Marina Beach

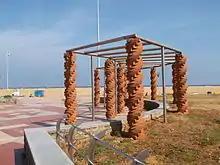
One of the several decorative installations at the beach

The other side of the road houses several historical buildings and institutions including the Chepauk Cricket Stadium, the University of Madras, the Presidency College, Vivekananda House, Queen Mary's College, Inspector General of Police Headquarters, All India Radio—Chennai, Dr. Annie Besant Park.